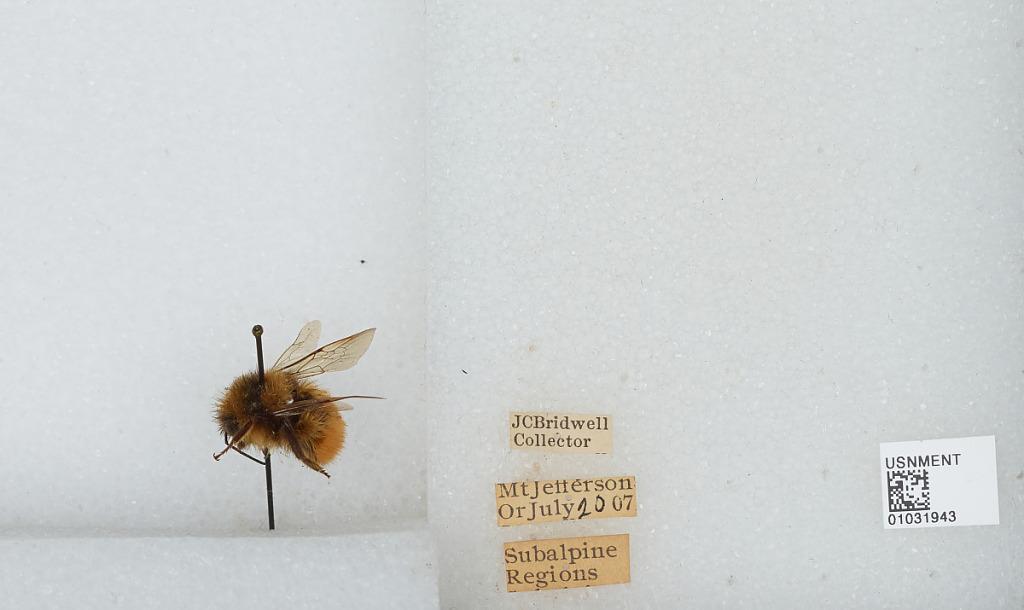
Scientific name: Bombus (Pyrobombus) melanopygus Nylander
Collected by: J. Bridwell
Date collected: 1907-7-20
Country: United States
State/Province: Oregon
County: Linn
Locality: Mount Jefferson, Subalpine Regions
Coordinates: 44.6742, -121.799